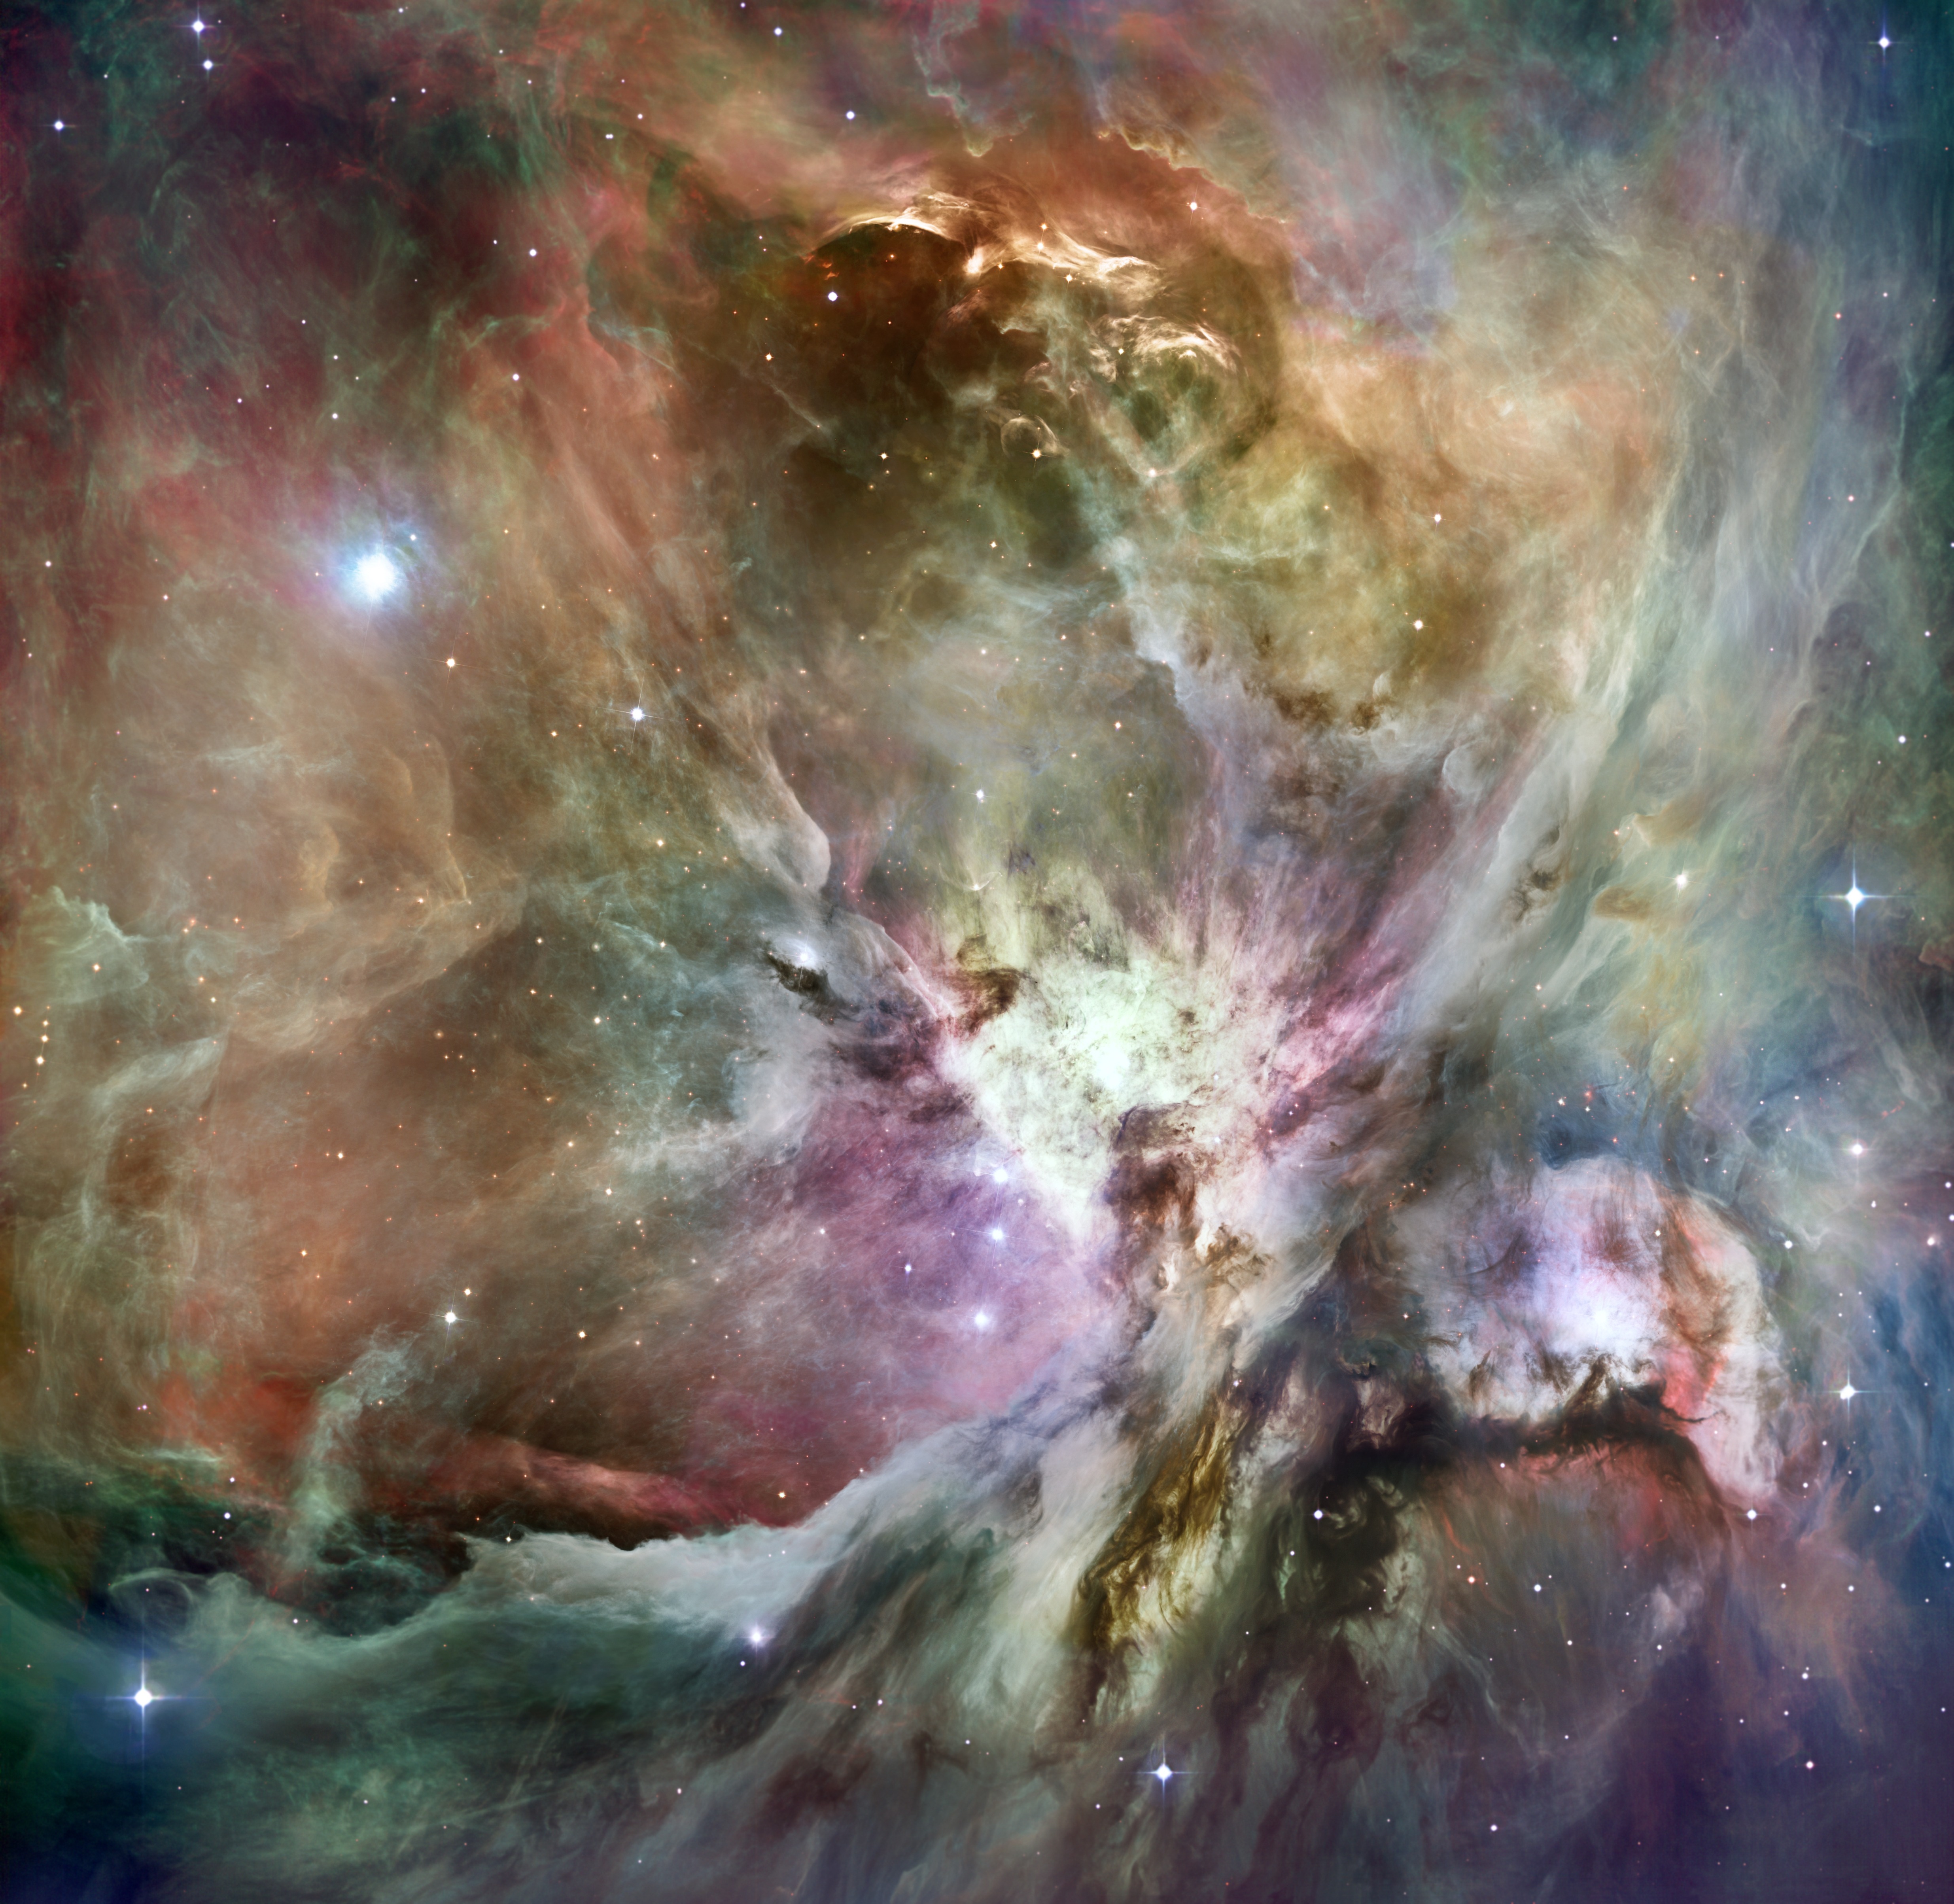
star, atmosphere, constellation, space, galaxy, nebula, outer space, universe, orion, emission nebula, astronomical object, orion's belt, orion nebula